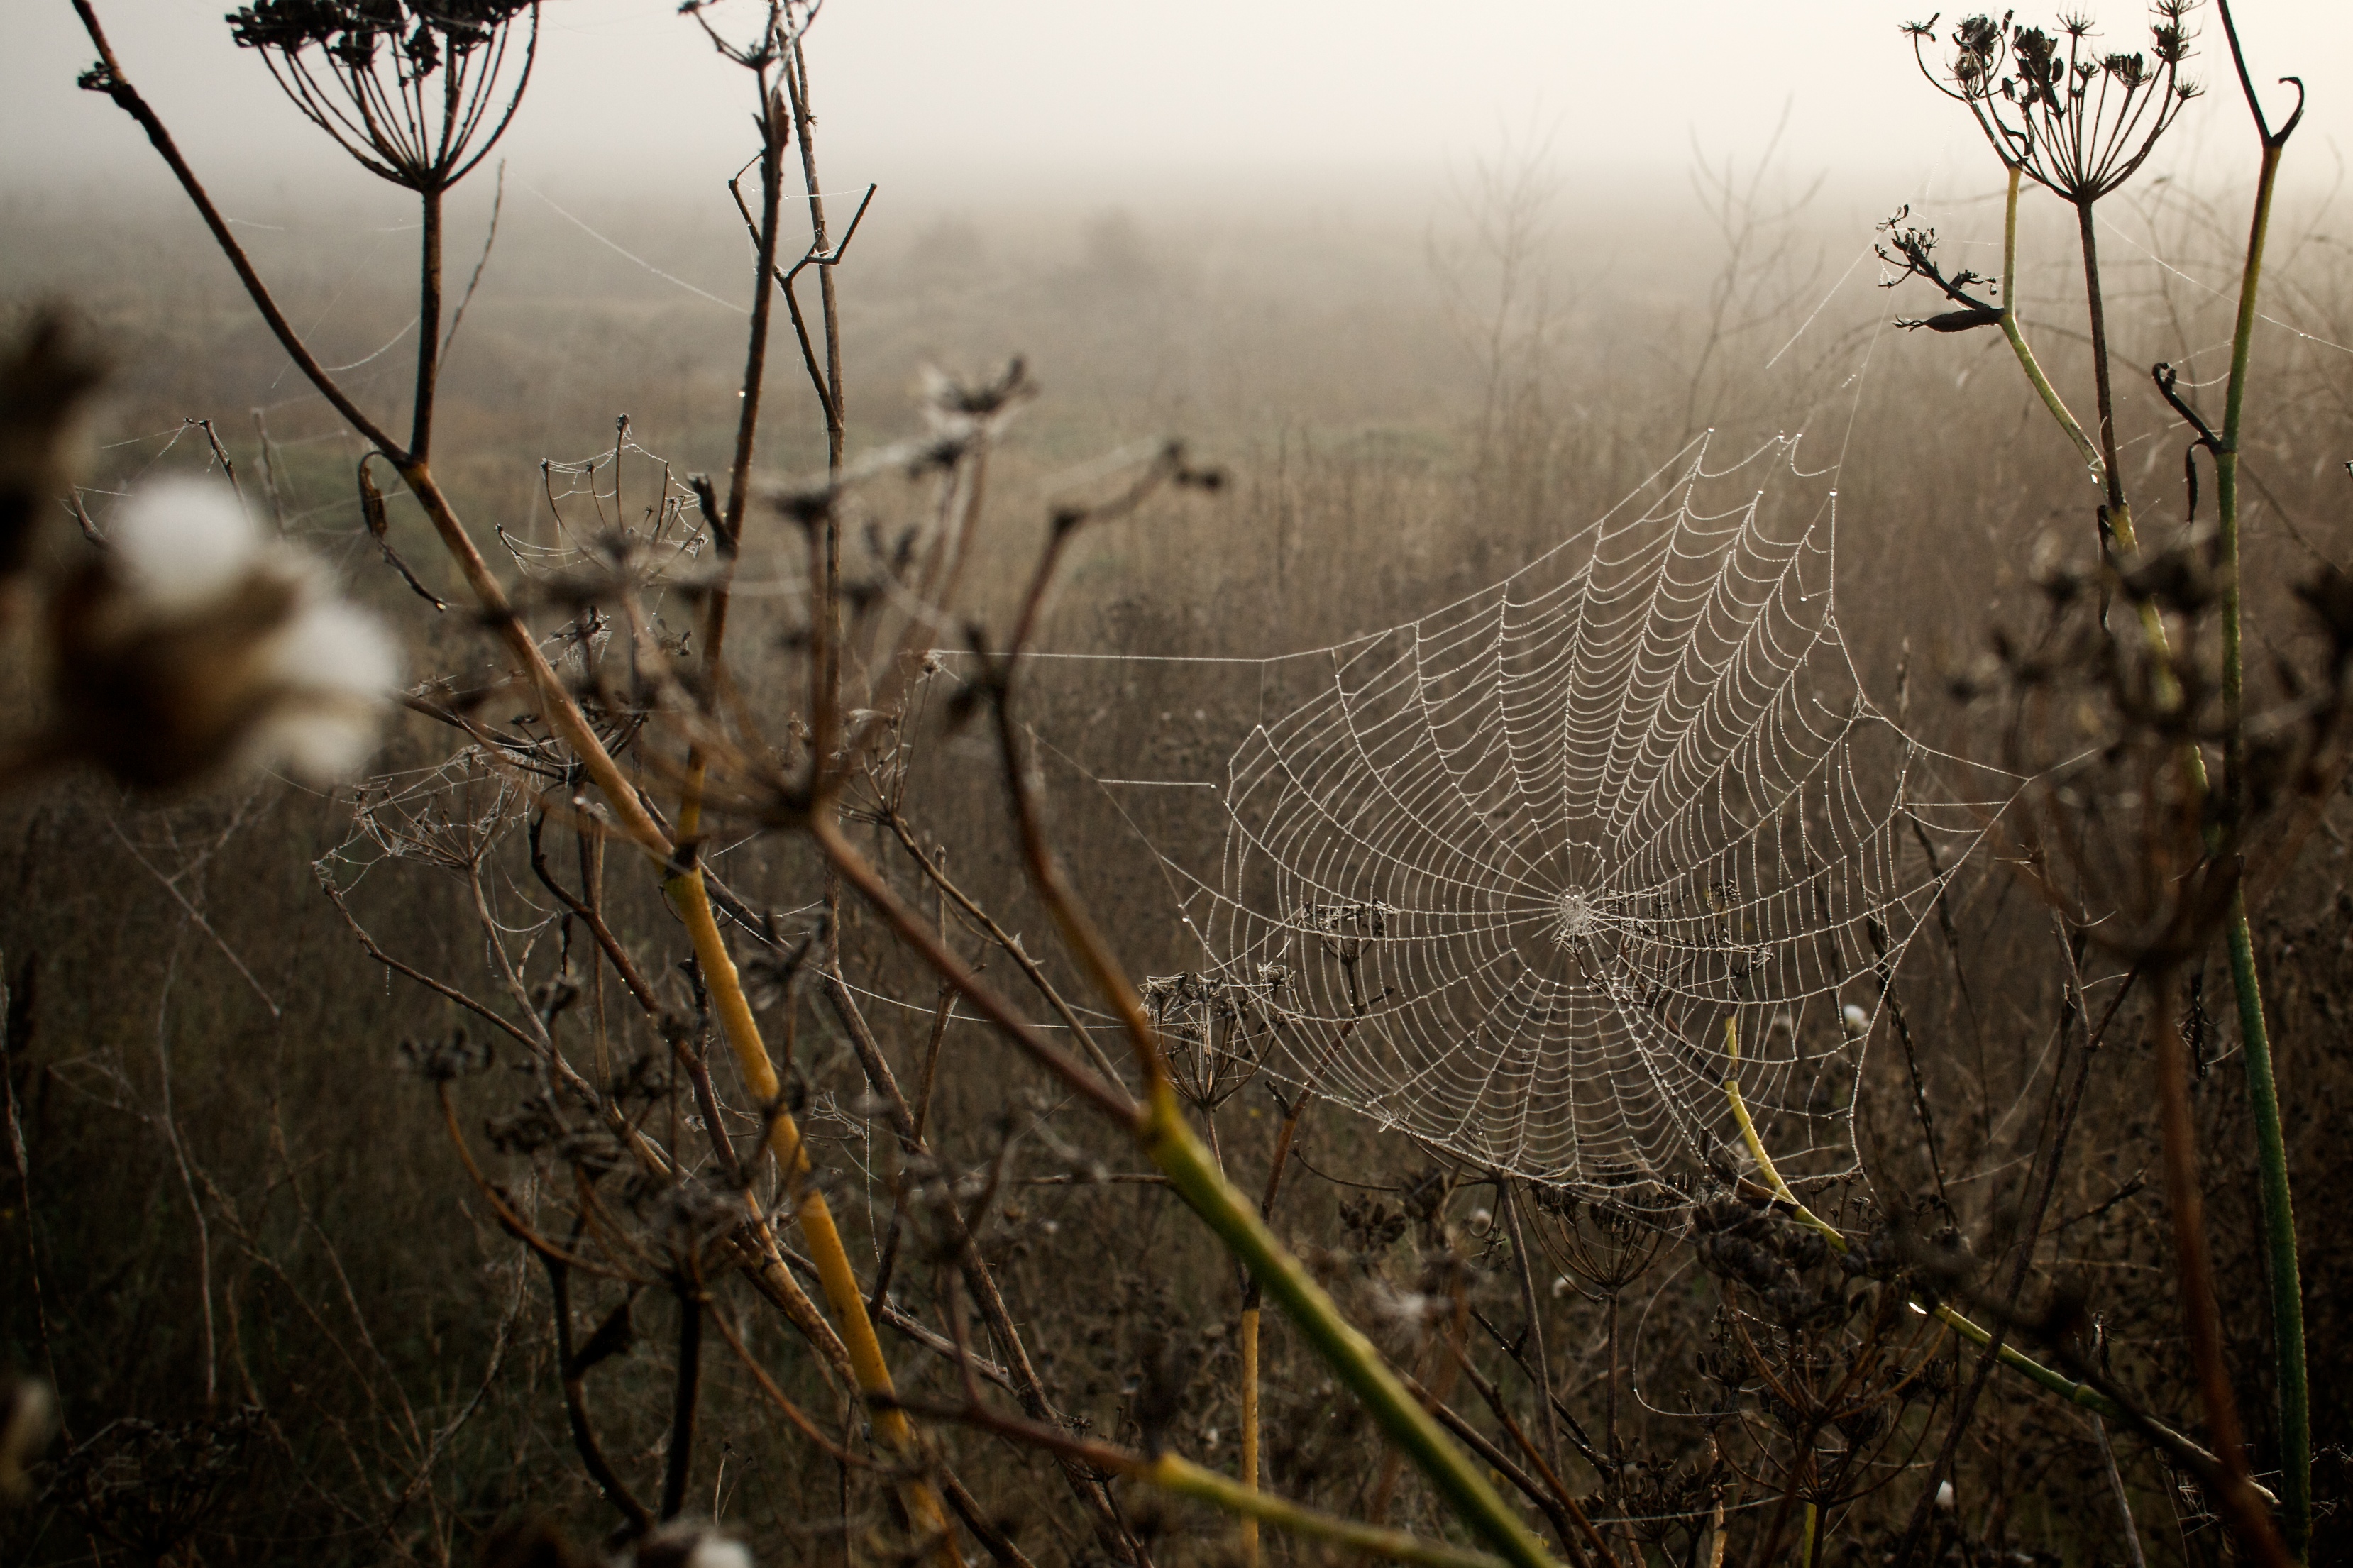
tree, nature, forest, grass, wetlands, branch, winter, photography, sunlight, morning, leaf, flower, frost, wildlife, web, autumn, flora, season, fauna, spider, woodland, habitat, macro photography, natural environment, atmospheric phenomenon